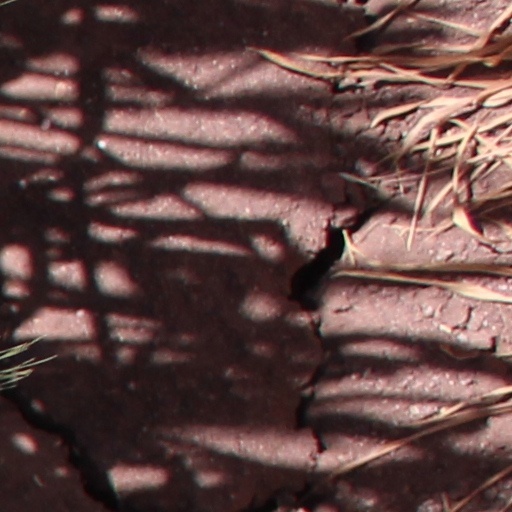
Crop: wheat